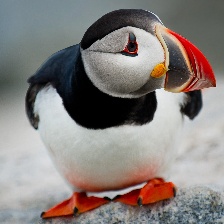
Species: PUFFIN
Scientific name: FRATERCULA